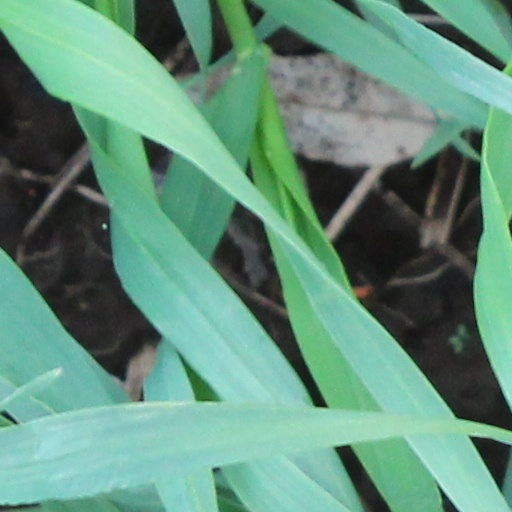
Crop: wheat